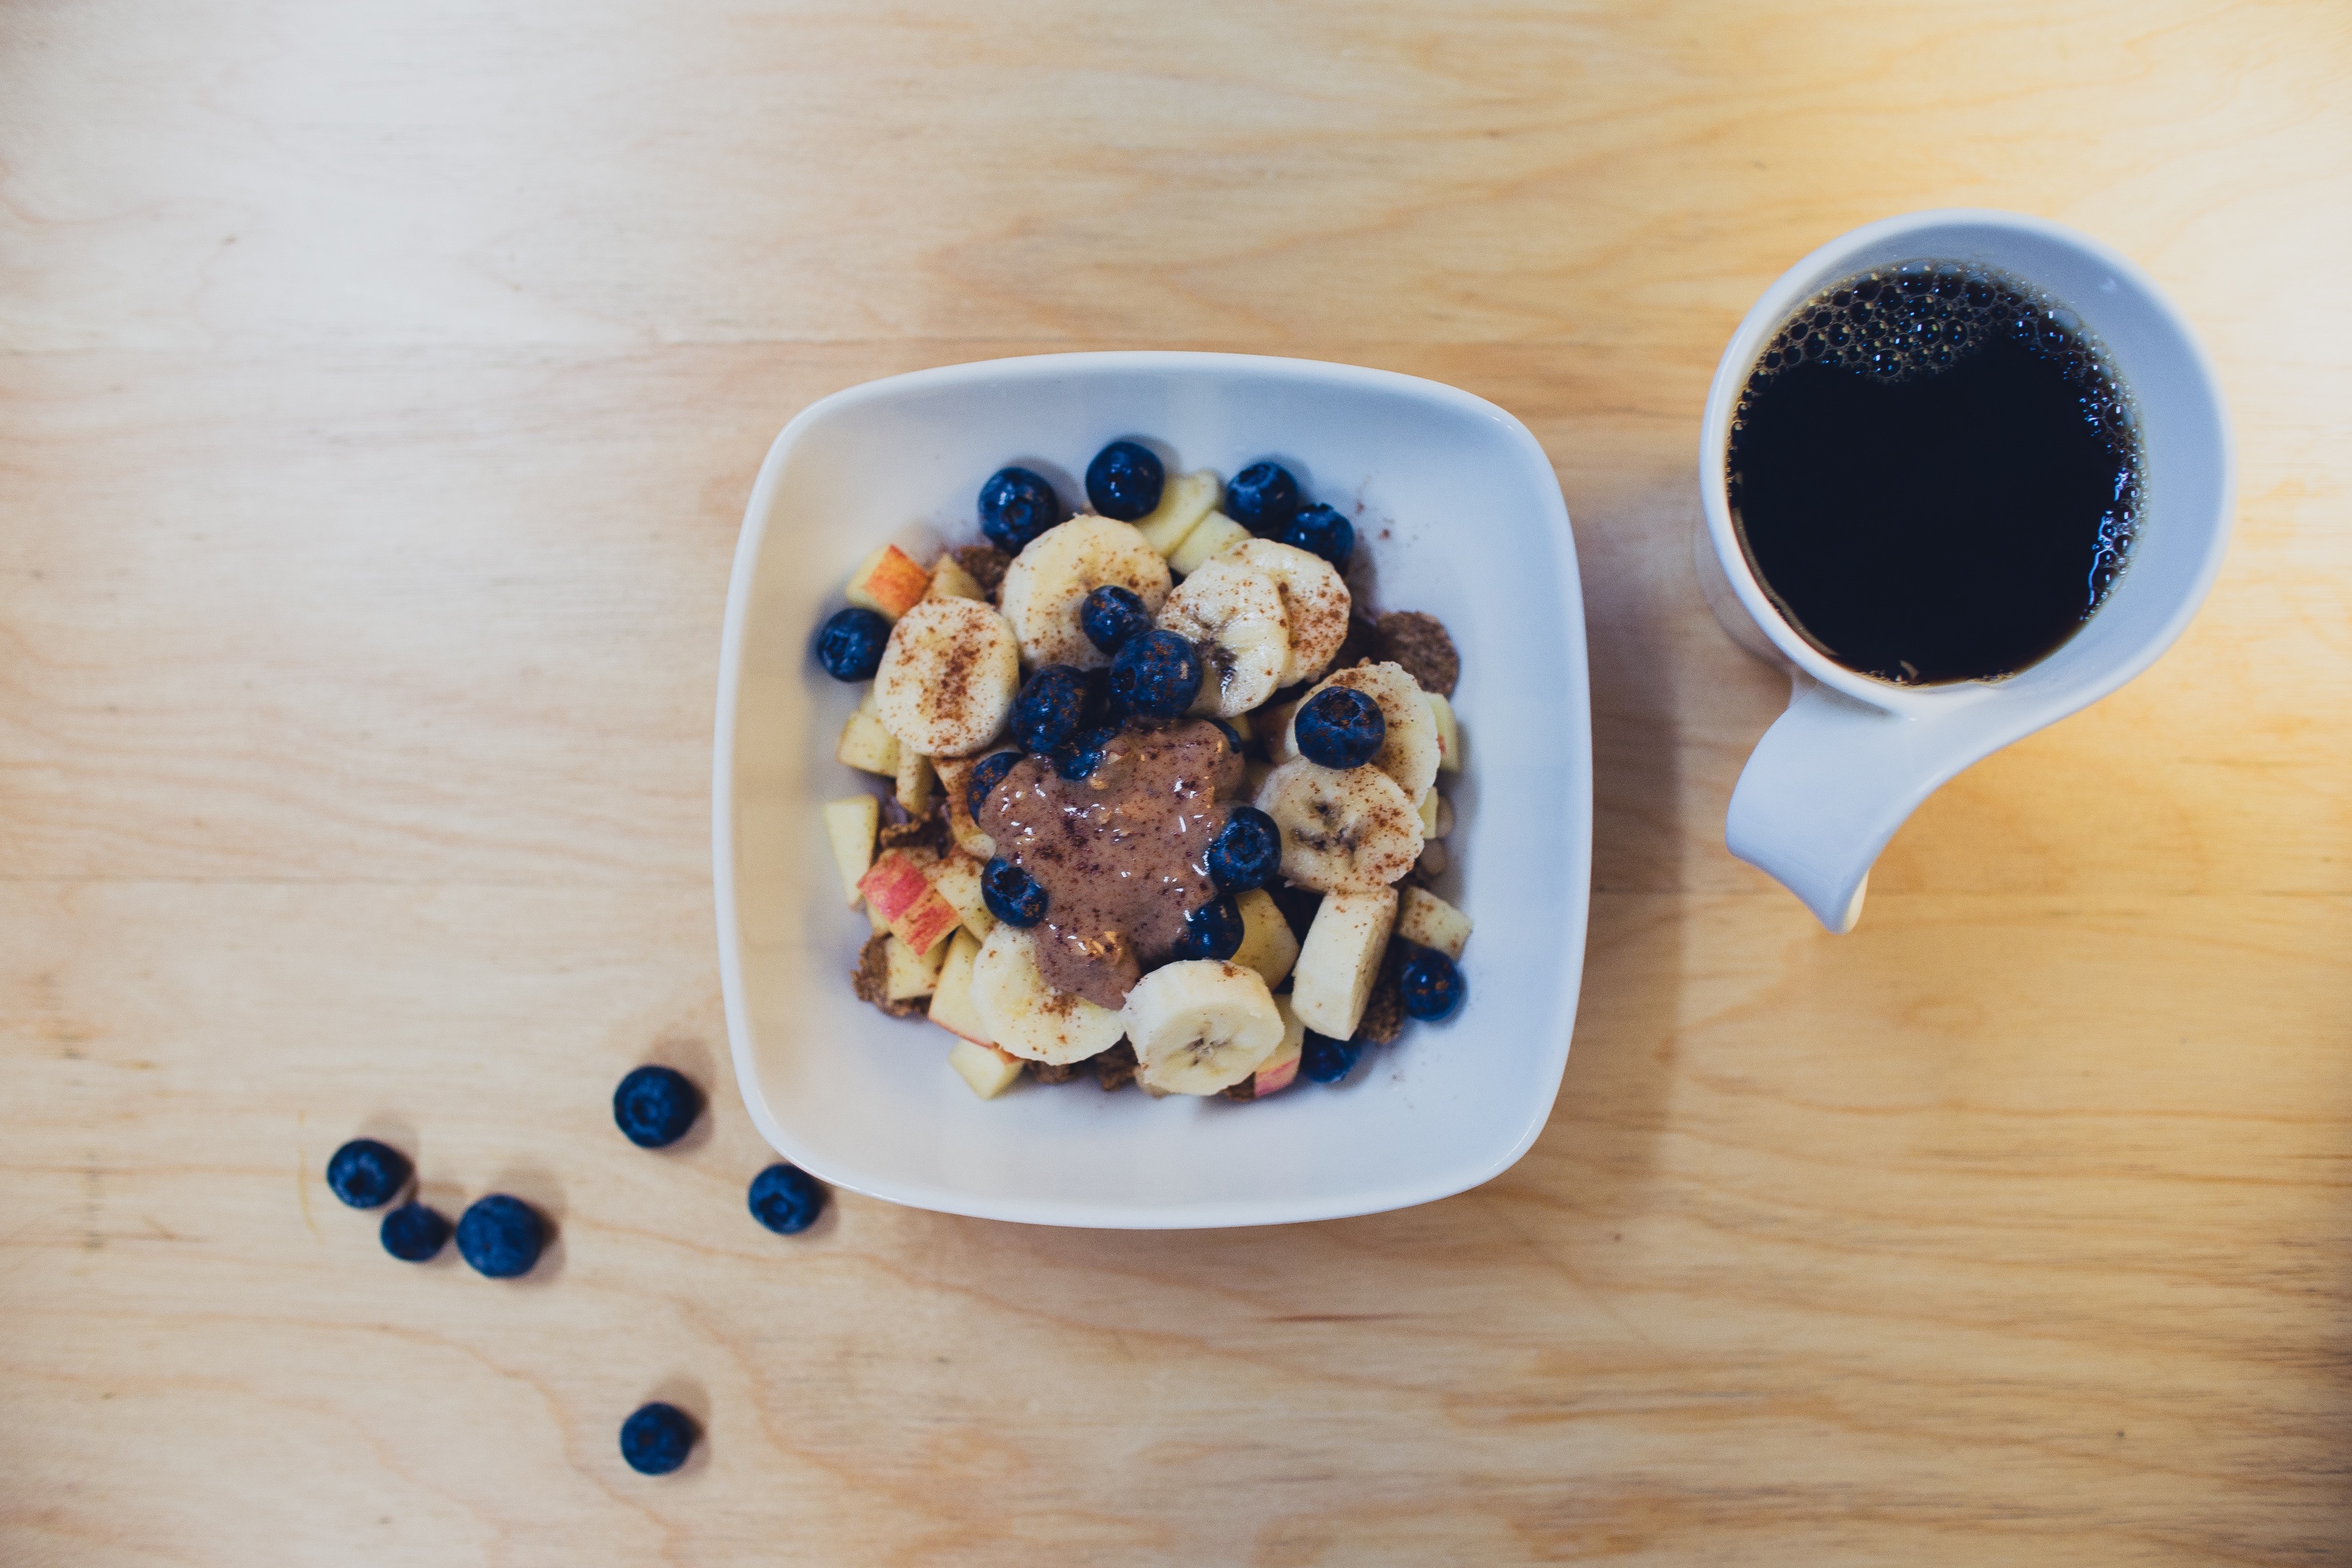
table, coffee, bowl, dish, meal, food, produce, breakfast, lunch, cuisine, vegetarian food, snack food